Conservatism in Pakistan

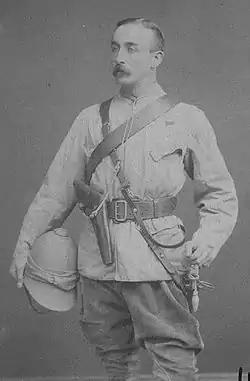
Lord Minto met with the Muslim delegation in June 1906. The Minto-Morley Reforms of 1909 called for separate Muslim electorates.

Since the 1930s, the Muslim League had been lobbying and pushing its politics for a separate homeland for the Muslims of India, known as Pakistan.